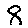
Label: 8